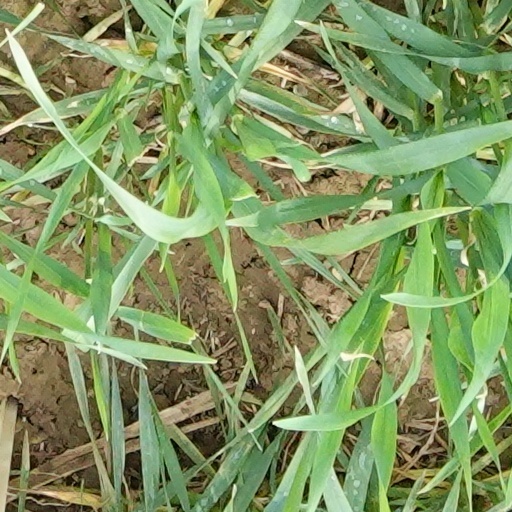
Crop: wheat